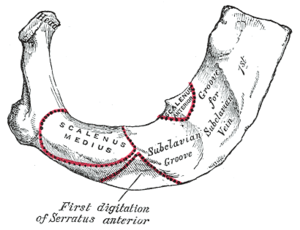
Seul muscle médial de l'épaule, le muscle dentelé antérieur ou muscle grand dentelé est appliqué sur la paroi latérale du thorax, tendu des 10 premières côtes au bord spinal de la scapula. Mince, large, aplati, quadrilatère, il se compose de trois faisceaux. Il porte aussi le nom de muscle costo-scapulaire de Chaussie.